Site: brandenburg
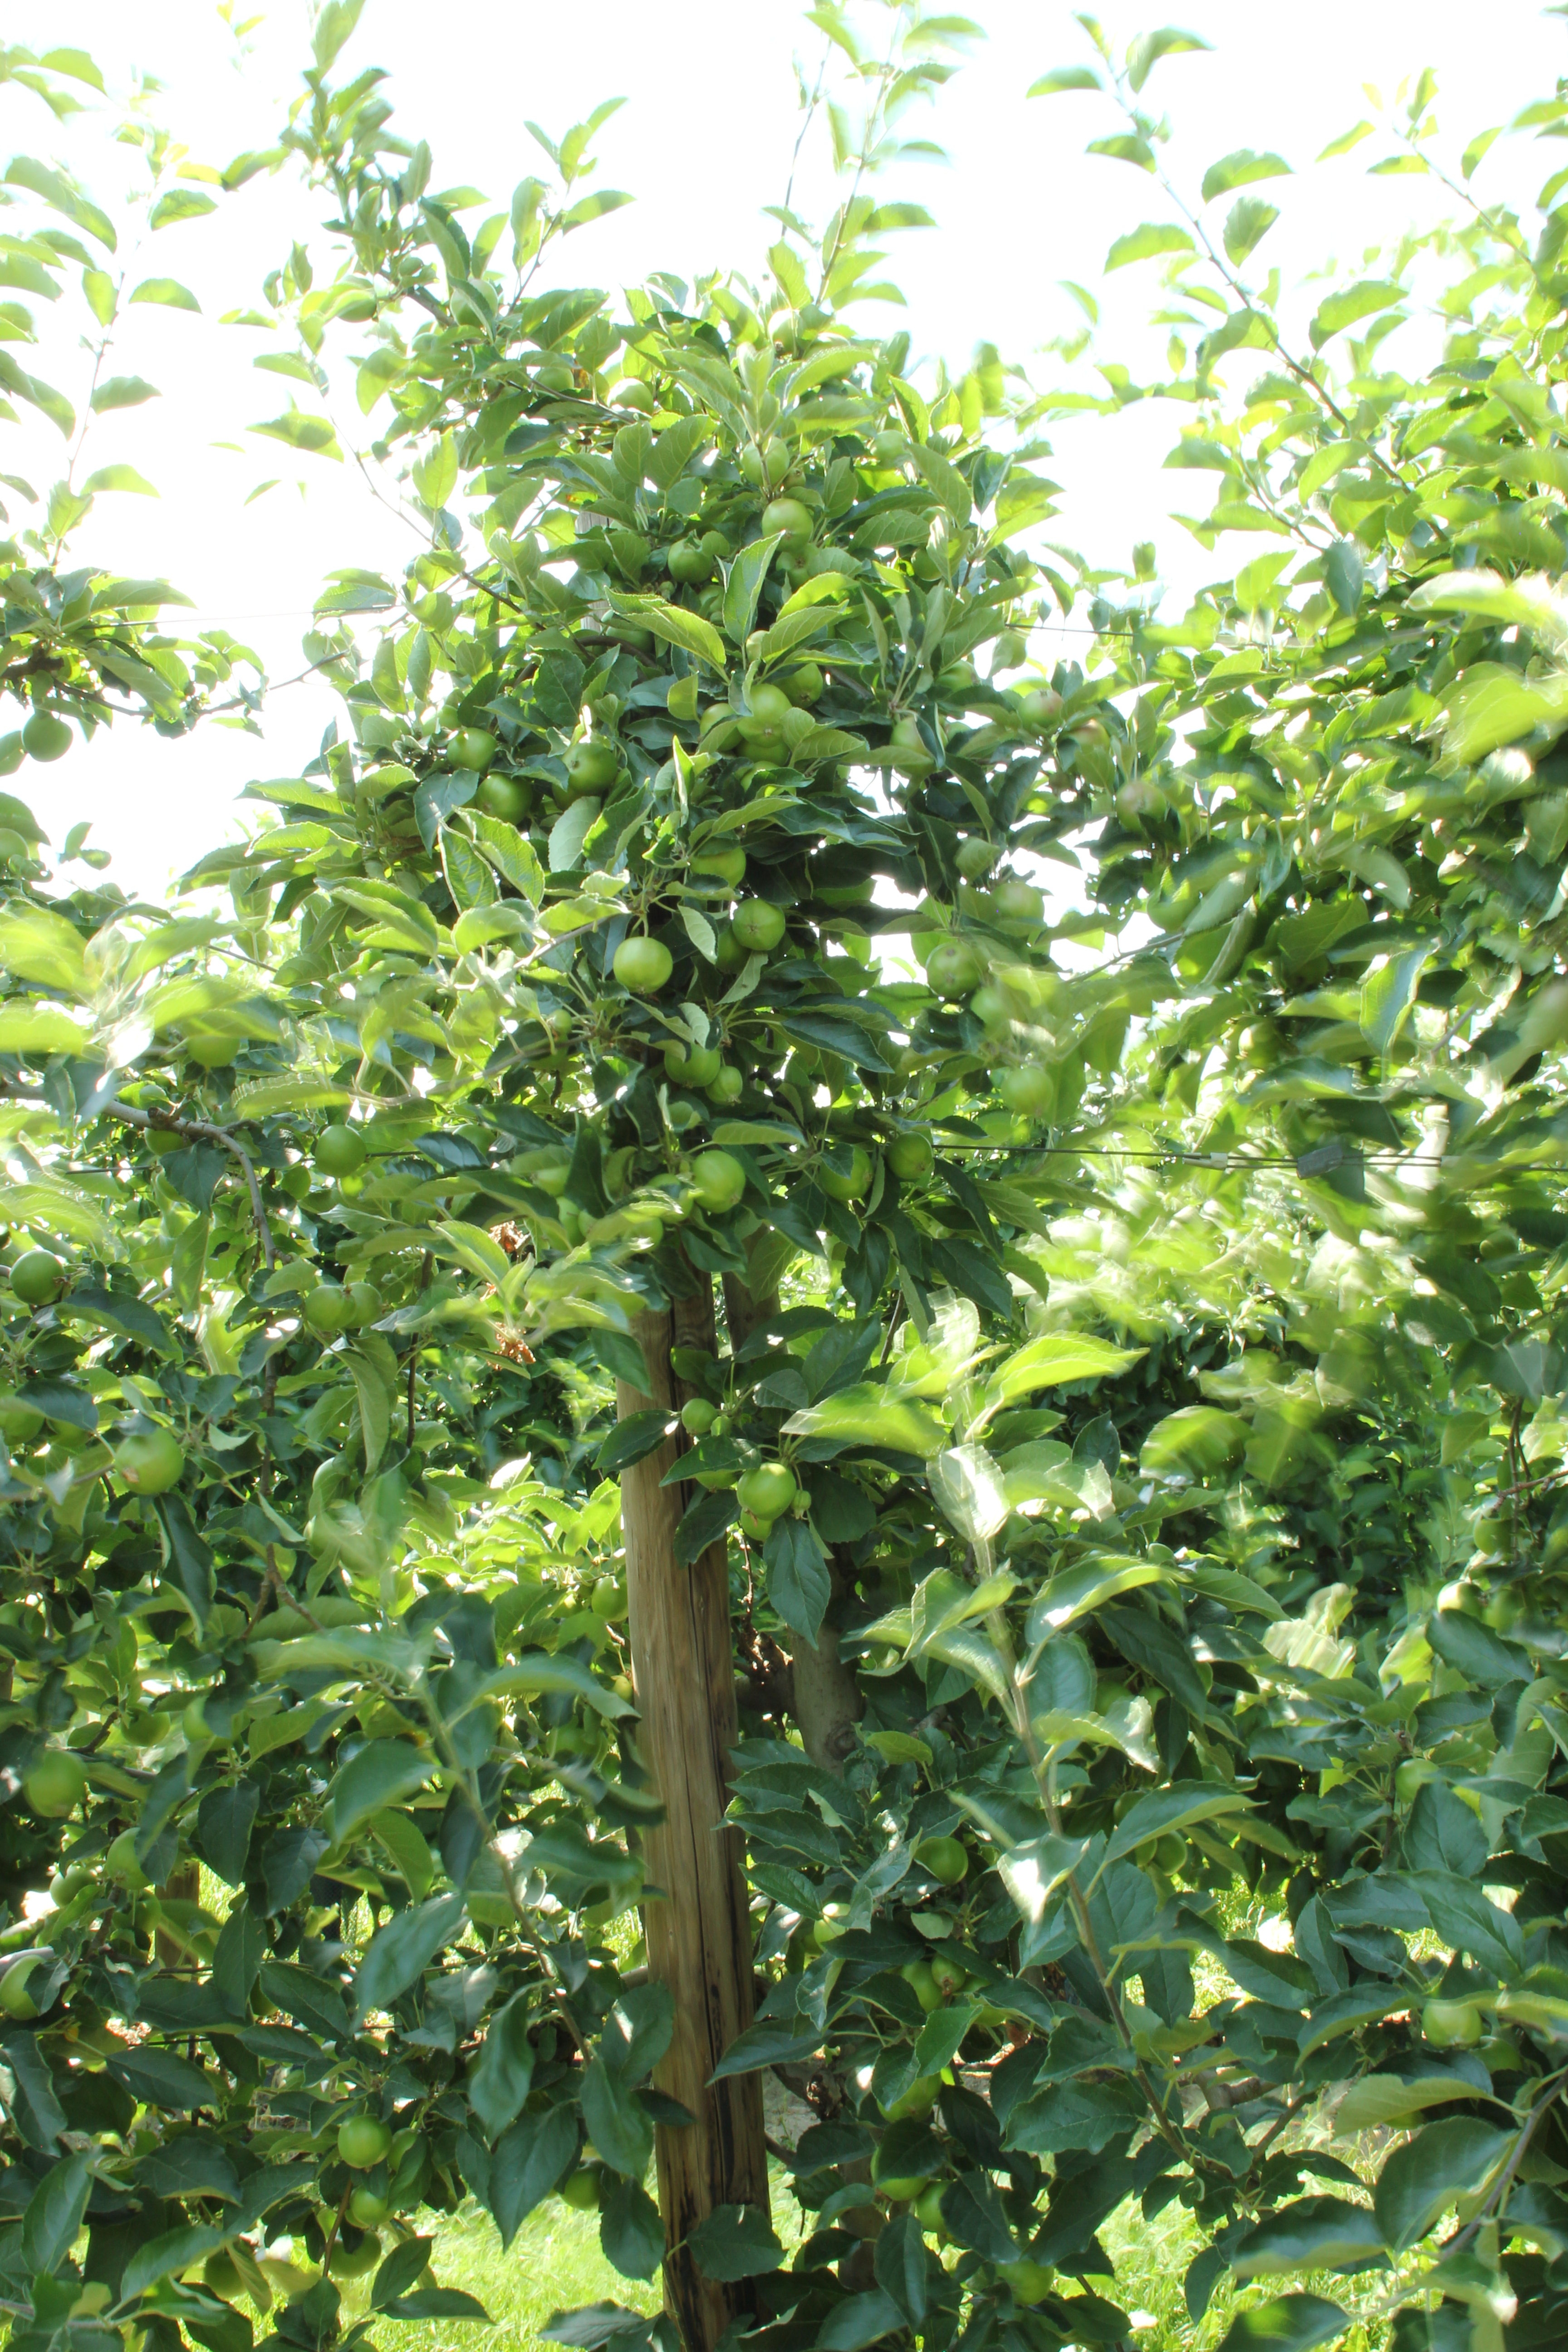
Growth stage (BBCH 74): Development of fruit